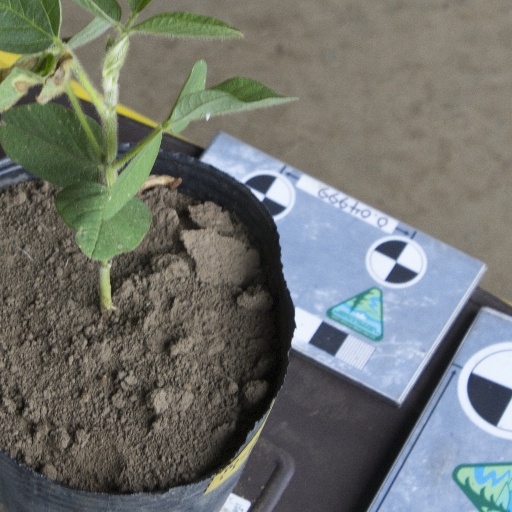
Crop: soybean